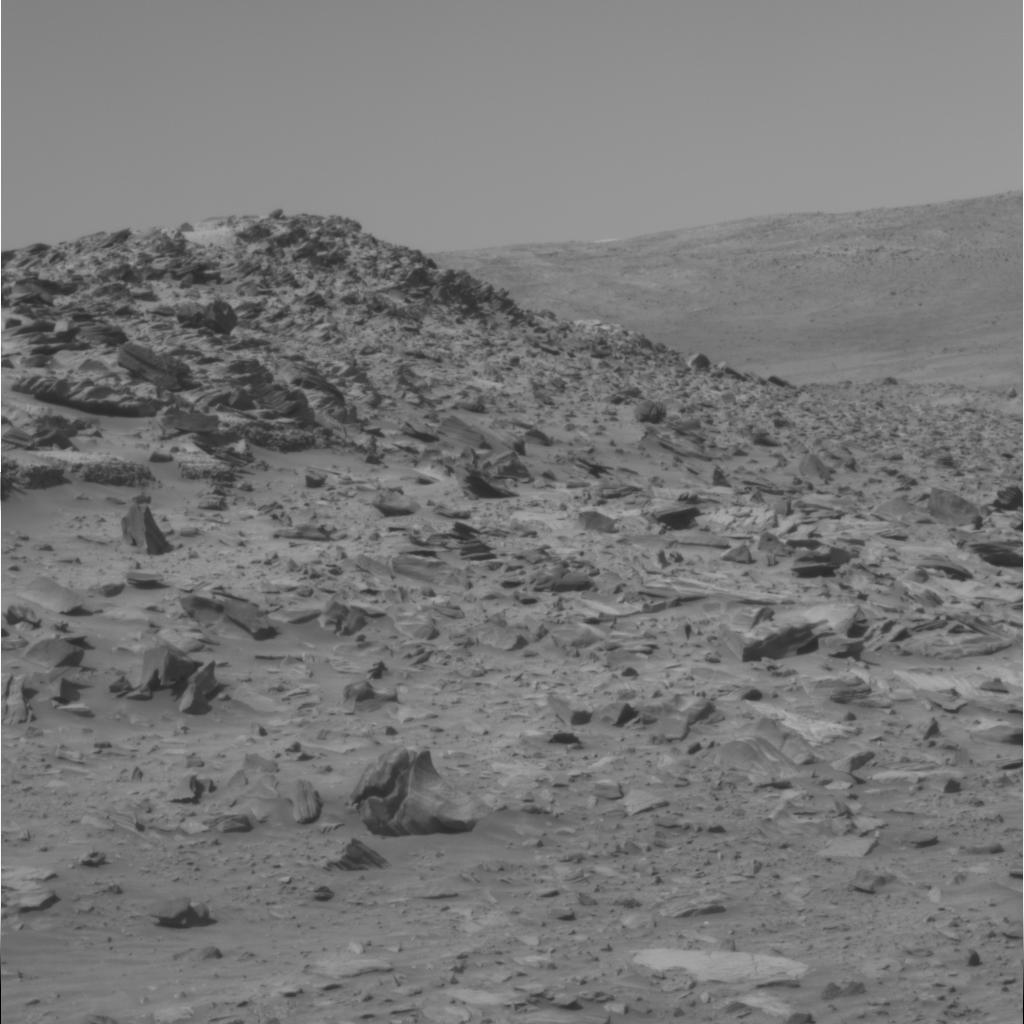
Surface features visible: Rock Outcrops, Float Rocks, Clasts, Rock (Linear Features), Soil, Distant Vista, Sky